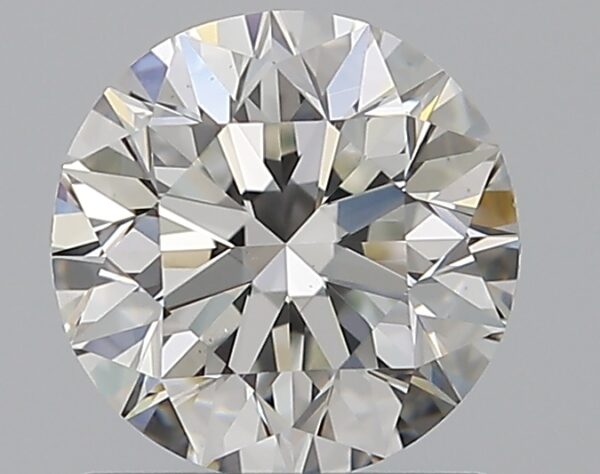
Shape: round
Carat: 1
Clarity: VS1
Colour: G
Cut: EX
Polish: EX
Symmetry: EX
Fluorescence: N
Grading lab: GIA
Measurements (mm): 6.29 x 6.34 x 4.02